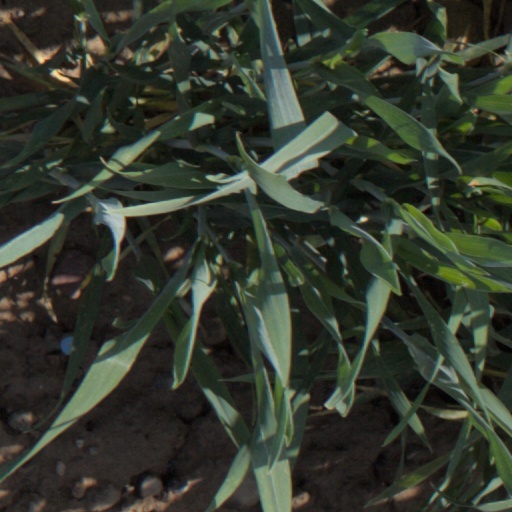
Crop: wheat